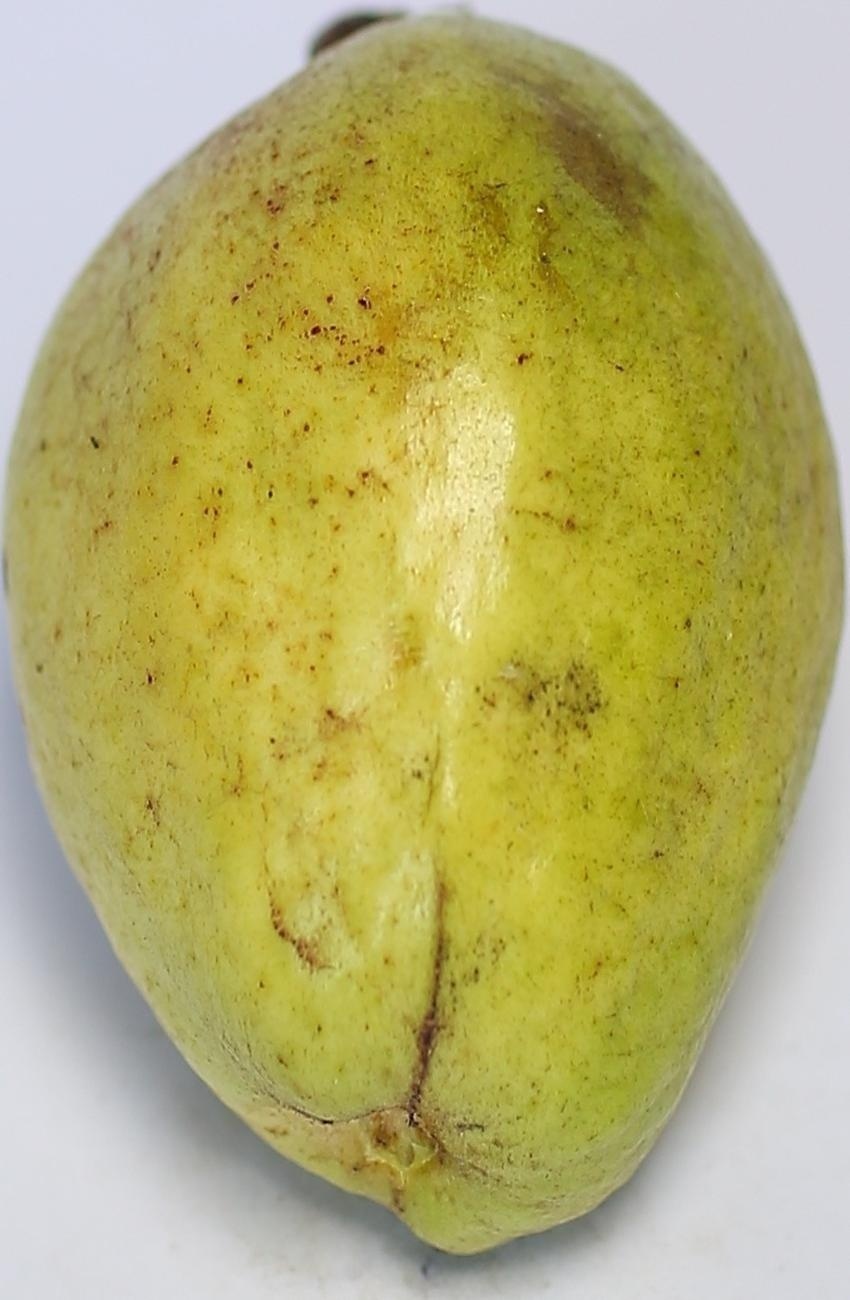
Maturity: mature-green
Variety: thadhrami